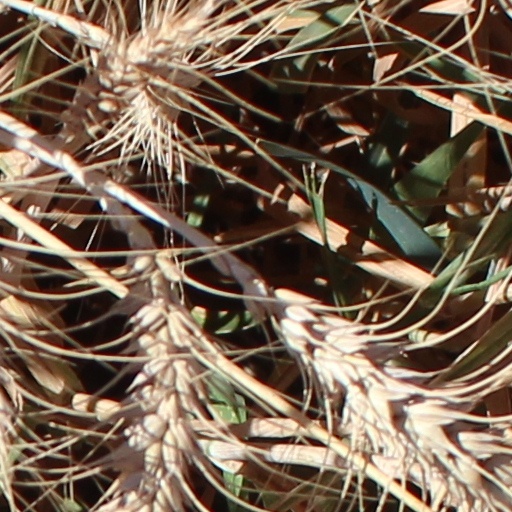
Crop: wheat